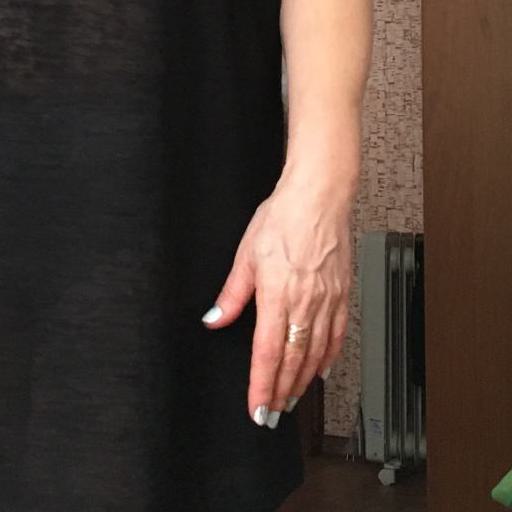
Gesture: no_gesture